St. Agatha's Episcopal Church

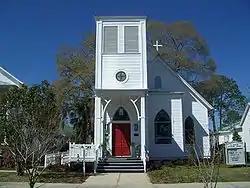
St. Agatha's Episcopal Church, 2008

St. Agatha's Episcopal Church is a historic Carpenter Gothic Episcopal church located at 144 Circle Drive, in DeFuniak Springs, Florida in the United States. It is a contributing property in the DeFuniak Springs Historic District.